Palazzo Pitti

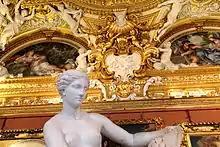
Cornice of the Jupiter Room, showing lunette frescoes and stucco work by Pietro da Cortona

The Palatine Gallery, the main gallery of Palazzo Pitti, contains a large ensemble of over 500 principally Renaissance paintings, which were once part of the Medicis' and their successors' private art collection. The gallery, which overflows into the royal apartments, contains works by Raphael, Titian, Perugino ("Lamentation over the Dead Christ"), Correggio, Peter Paul Rubens, and Pietro da Cortona. The character of the gallery is still that of a private collection, and the works of art are displayed and hung much as they would have been in the grand rooms for which they were intended rather than following a chronological sequence, or arranged according to school of art.